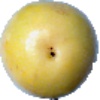
Label: maracuja